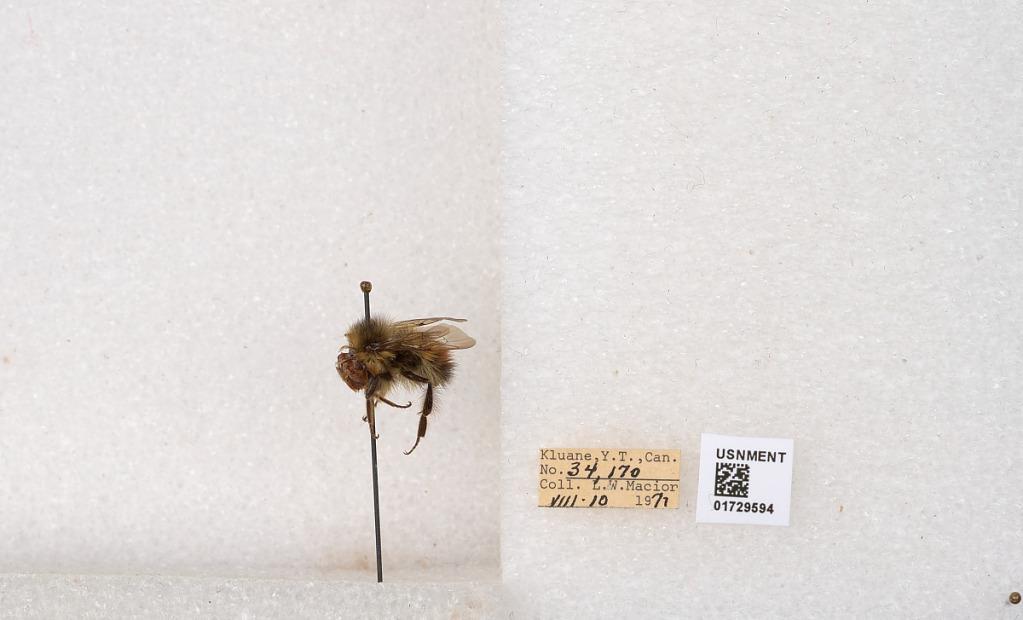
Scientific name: Bombus flavifrons Cresson
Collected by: L. Macior
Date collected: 1971-8-10
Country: Canada
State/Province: Yukon Territory
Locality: Kluane National Park and Reserve
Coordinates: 60.7493, -139.504